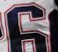
Number: 6